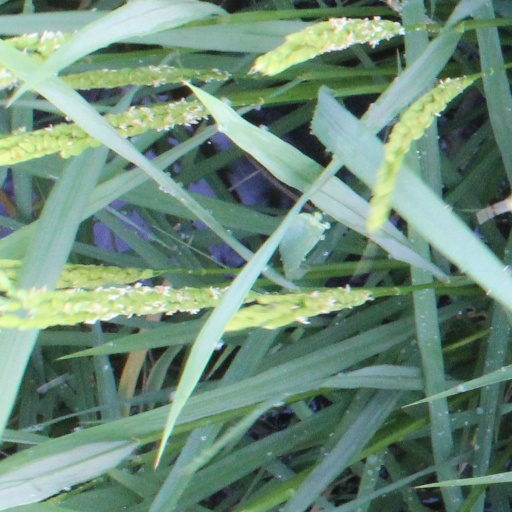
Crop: rice